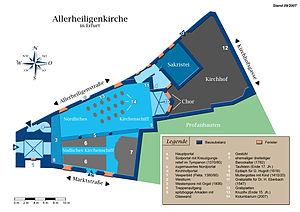
L'église de Tous-les-Saints d'Erfurt est une petite église catholique romane des XIIᵉ et XIVᵉ siècle. Elle se trouve à la jonction de la rue de tous les saints et de la rue du Marché dans le centre de Erfurt.